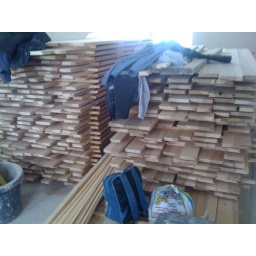
The massive Wooden floor for the ground floor have arrived: dried and now accomodating to the indoor climate in the house.